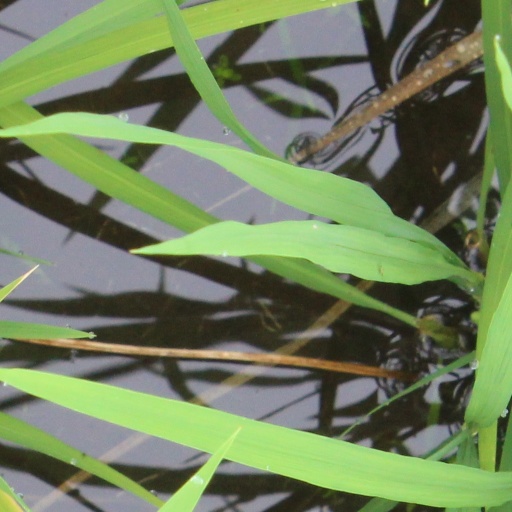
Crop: rice